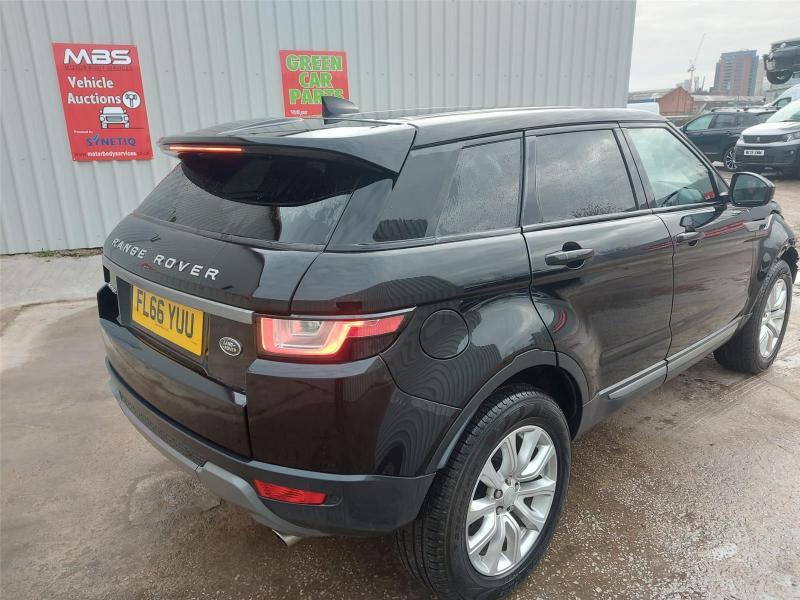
Aucun dommage détecté.
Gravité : aucun